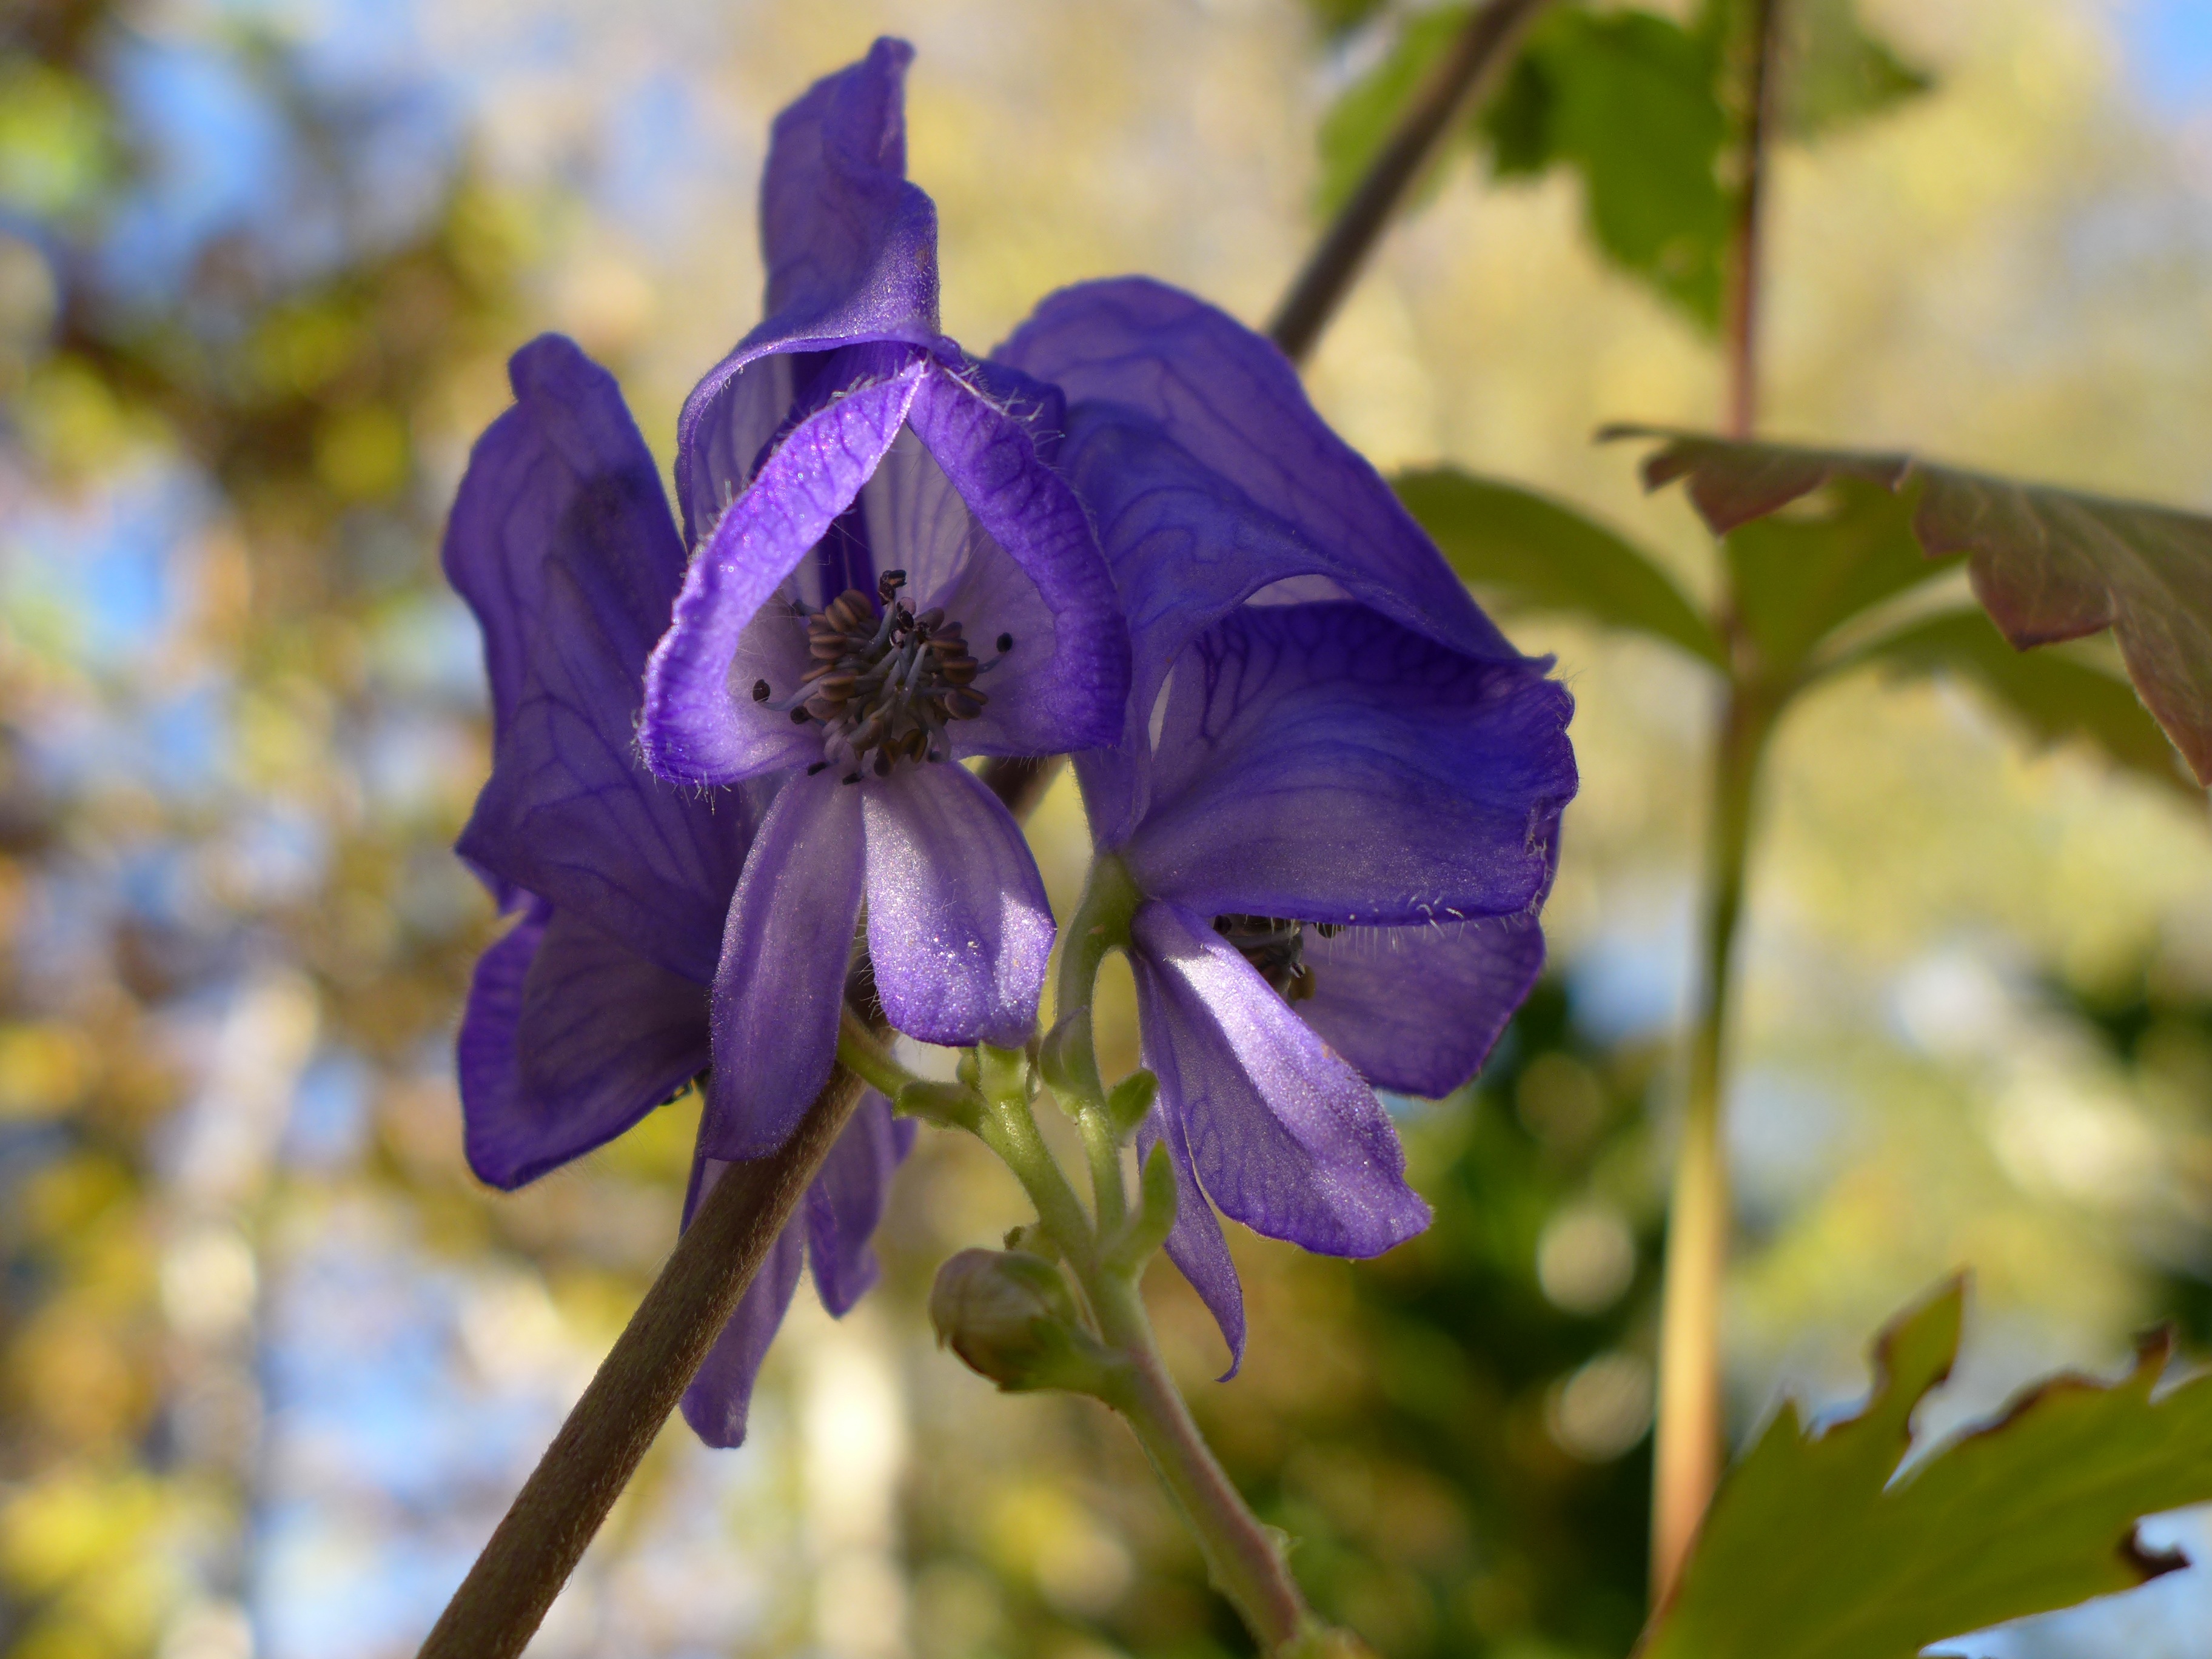
nature, blossom, plant, flower, bloom, autumn, botany, garden, flora, wildflower, petals, stamens, macro photography, flowering plant, blue violet, poisonous plant, monkshood, bellflower family, land plant